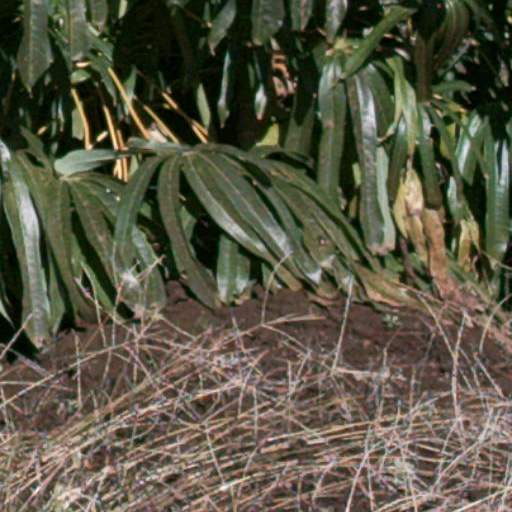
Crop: cassava